Assad Bucaram

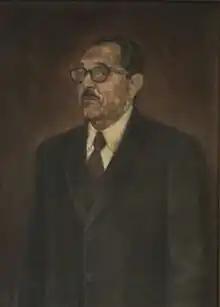
Assad Bucaram

Assad Bucaram Elmhalin (24 December 1916 – 5 November 1981) was an Ecuadorian politician who occupied positions as city Councilor and later of Mayor of Guayaquil (1962–1963, 1967–1970). He was elected a Deputy for the province of Guayaquil and was later appointed President of the National Assembly of Ecuador.